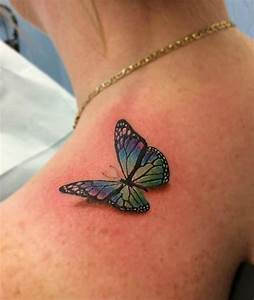
Label: farfalla